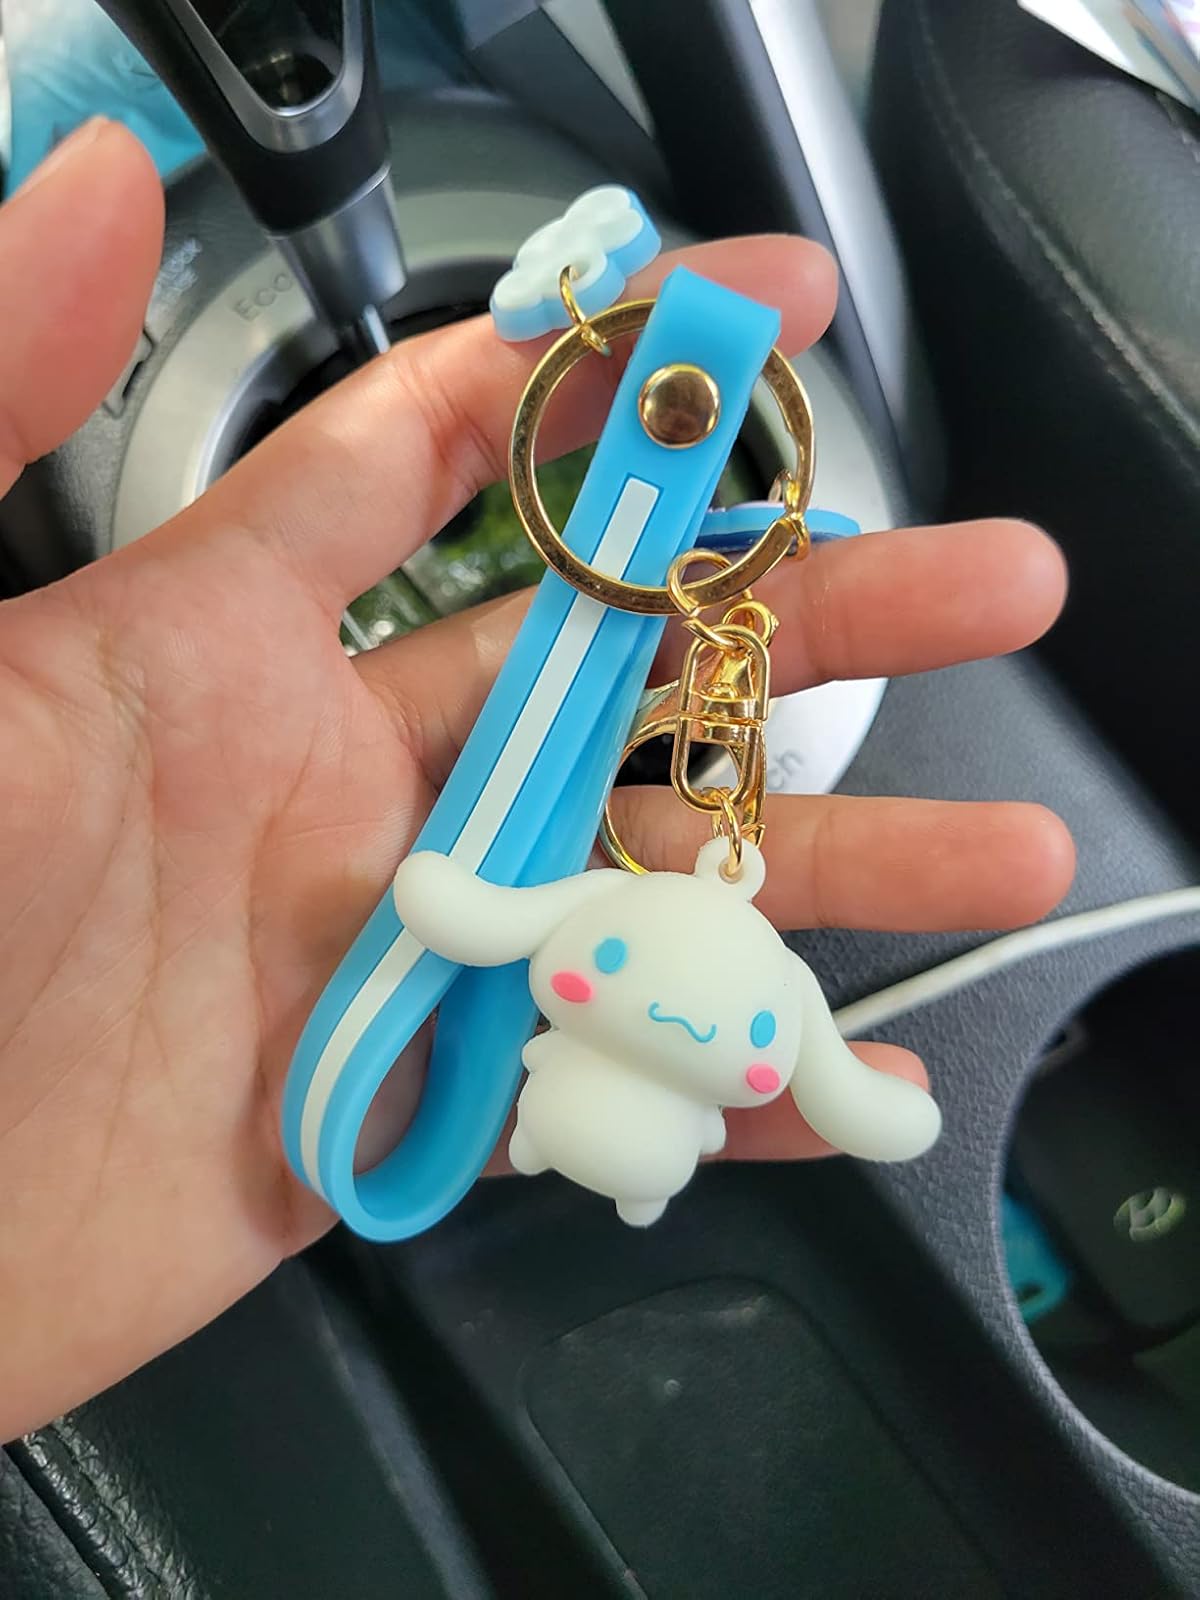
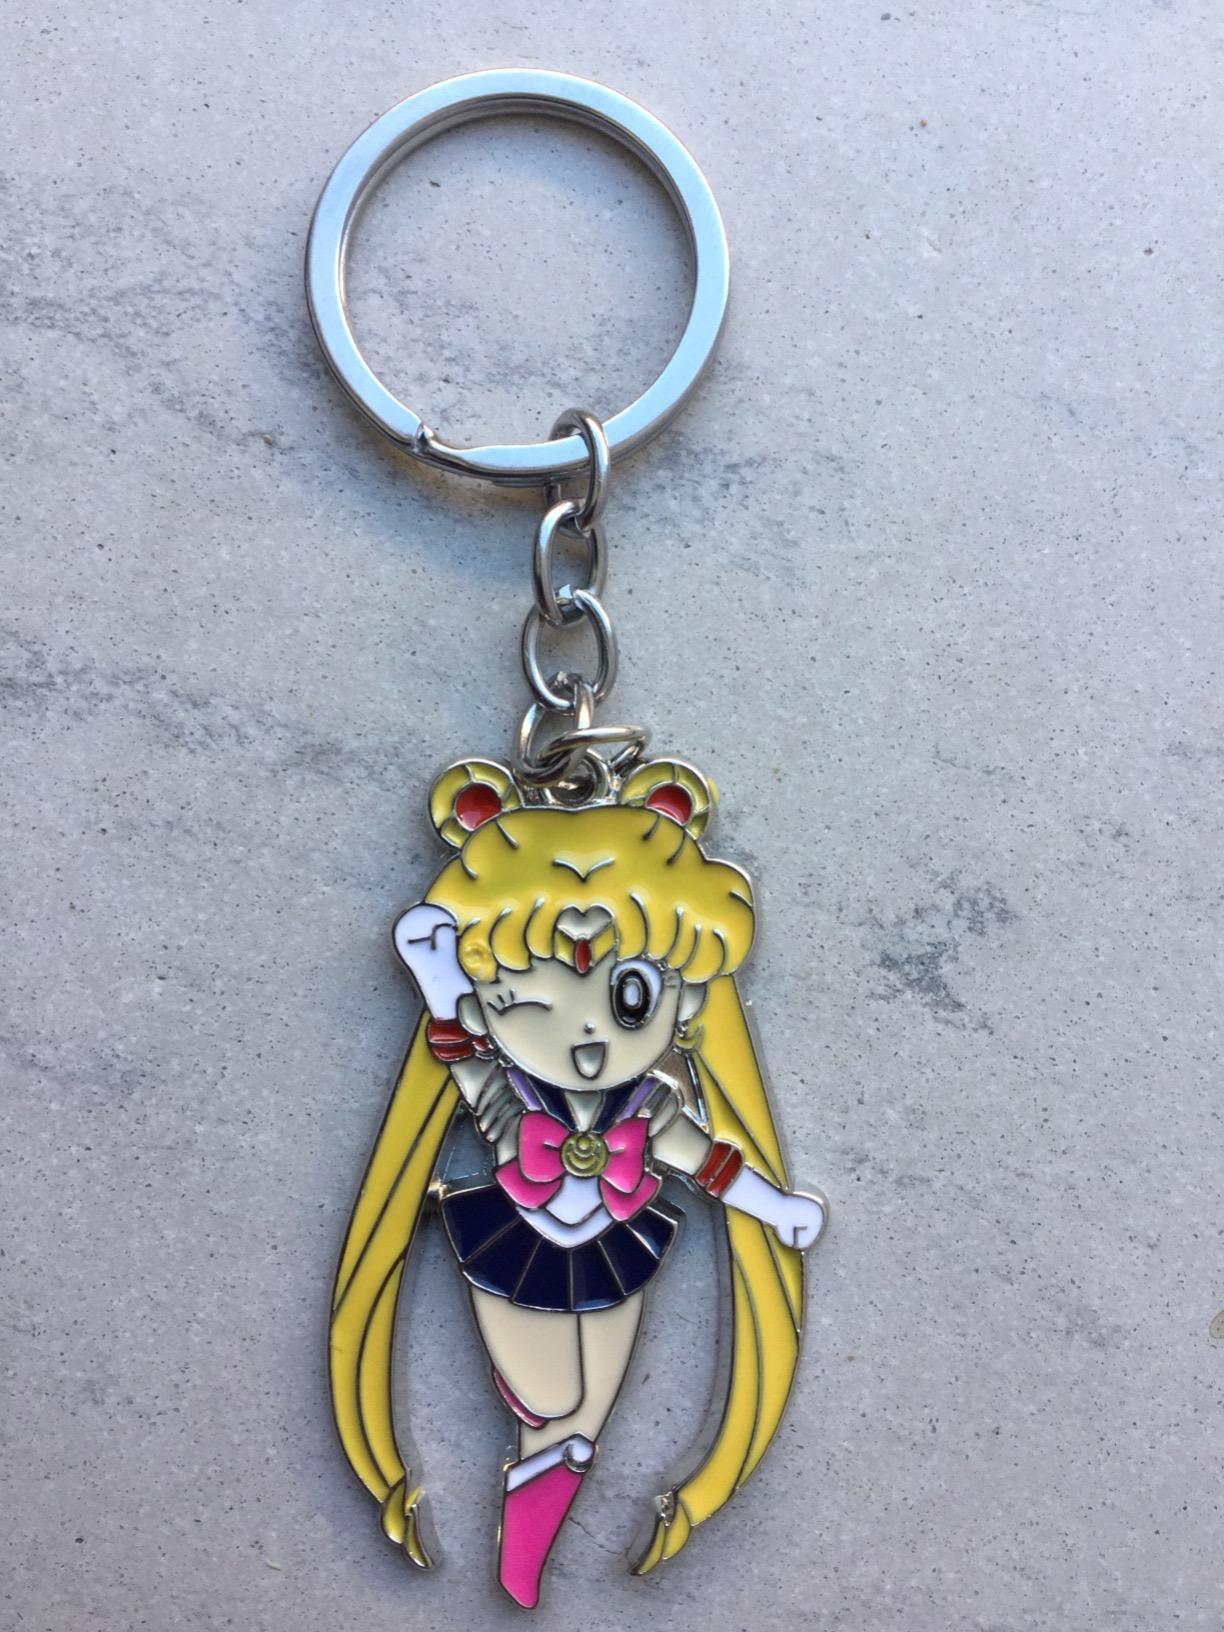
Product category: accessories_keychain
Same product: no